History of Toronto

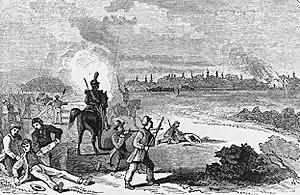
In 1837, a revolutionary insurrection was crushed by British authorities and Canadian volunteer units at Montgomery's Tavern on Yonge Street.

After the Napoleonic Wars, York experienced an influx of poor immigrants from the United Kingdom, which was in a depression. The area to the northeast of St. James' became a slum. York had a red-light district on Lombard Street, and numerous taverns sprang up around St. Lawrence Market.